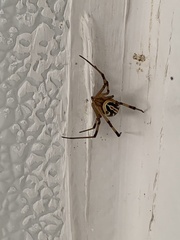
Species: Lactrodectus_hesperus